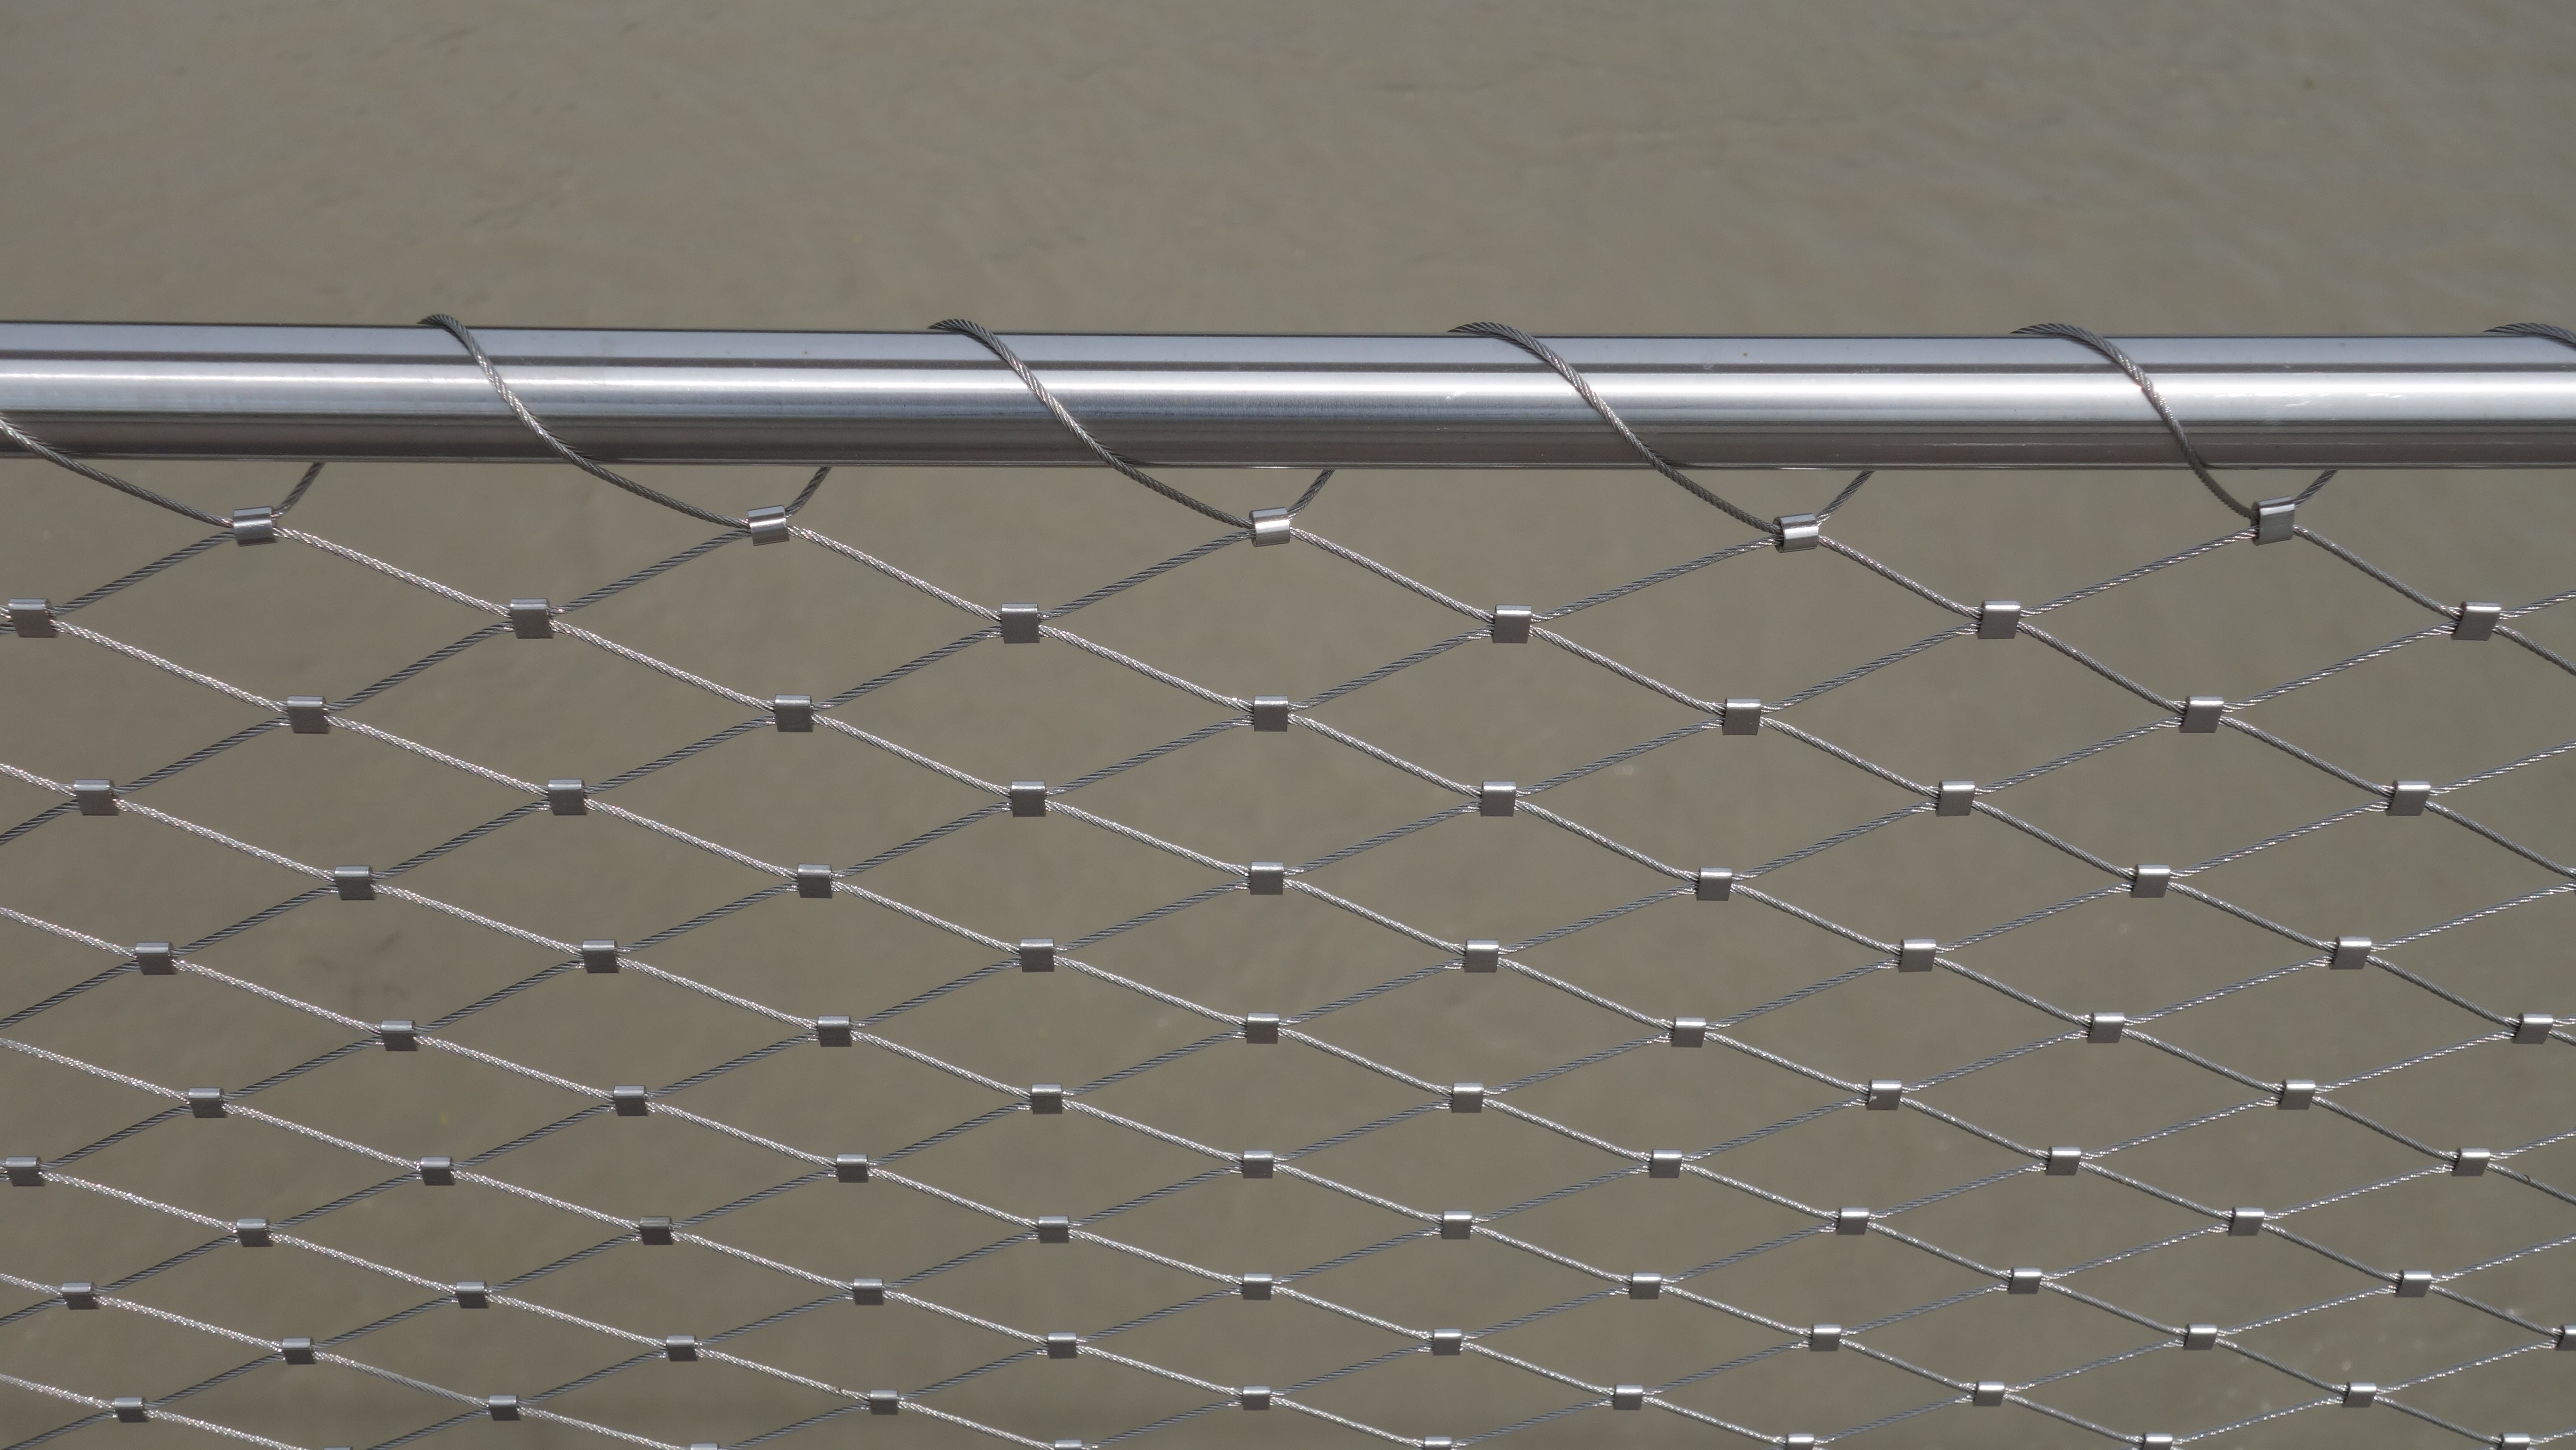
wing, fence, technology, tube, floor, roof, wire, railing, pattern, line, geometry, metal, material, lines, net, mesh, shiny, regularly, bridge railing, automotive exterior, outdoor structure, chain link fencing